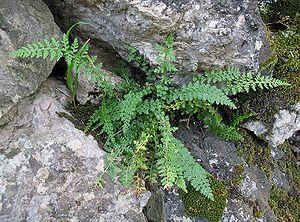
Asplenium fontanum ou Doradille des fontaines est une espèce de fougères de la famille des Aspleniaceae.